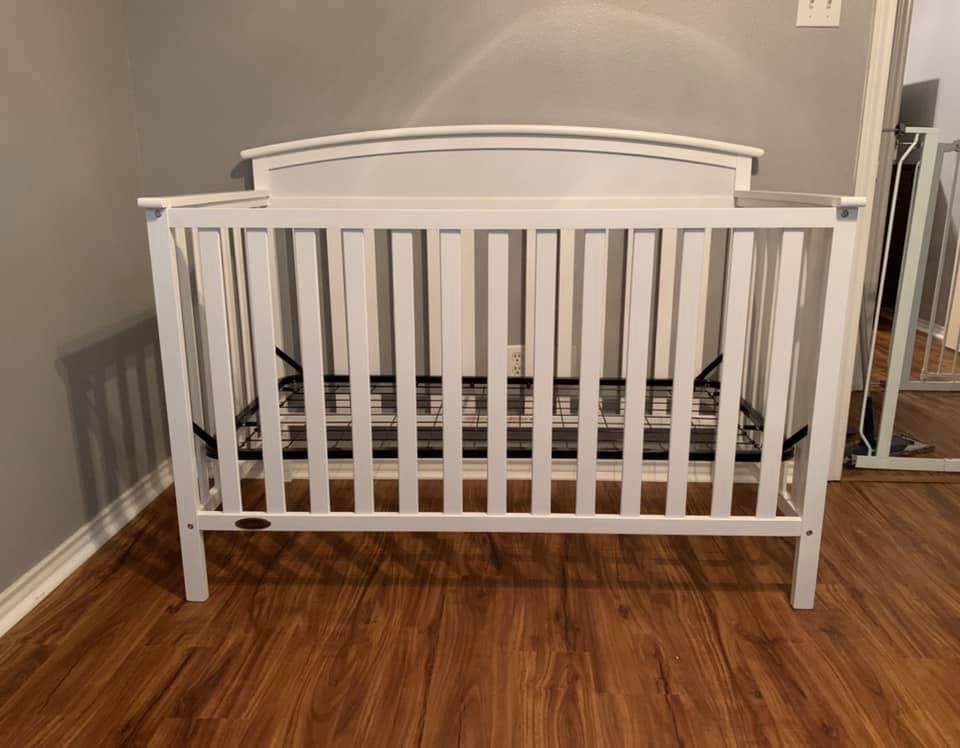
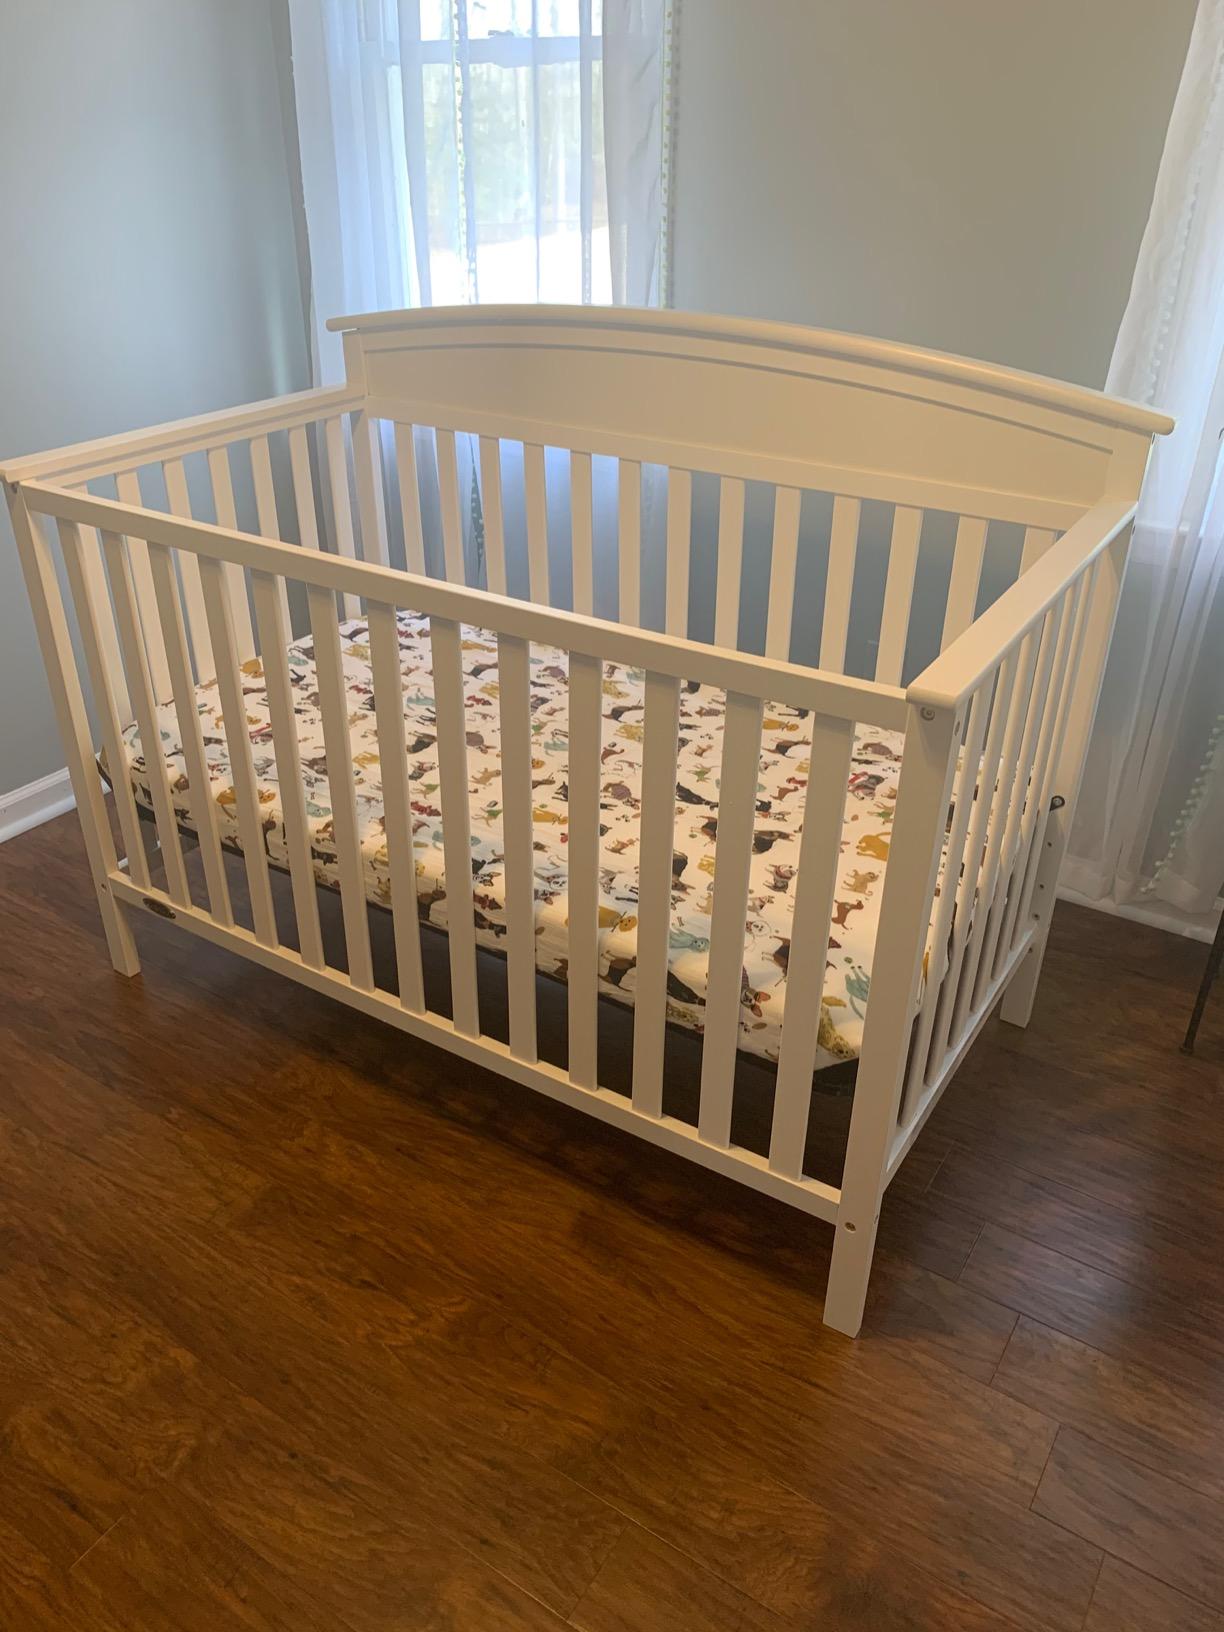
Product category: products_crib
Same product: yes